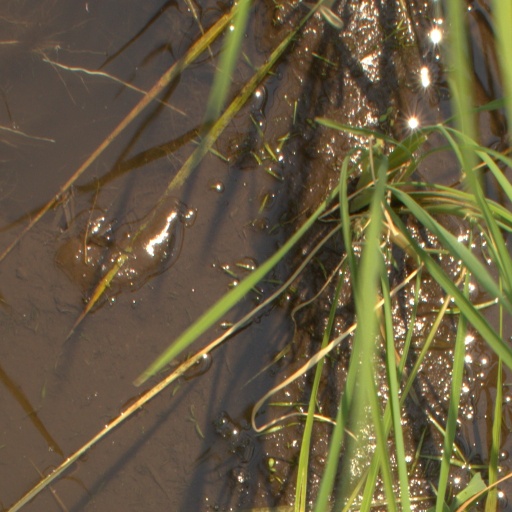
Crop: rice